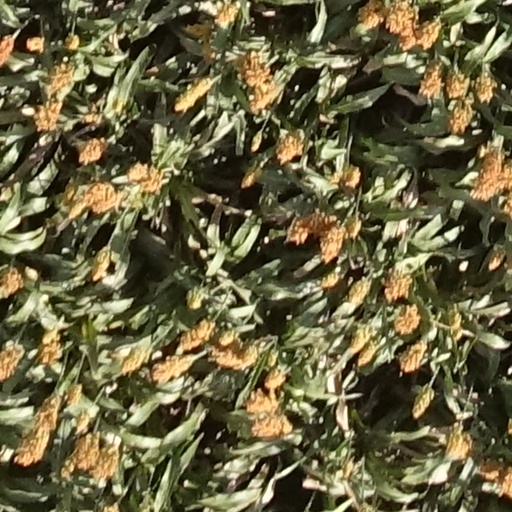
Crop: sorghum